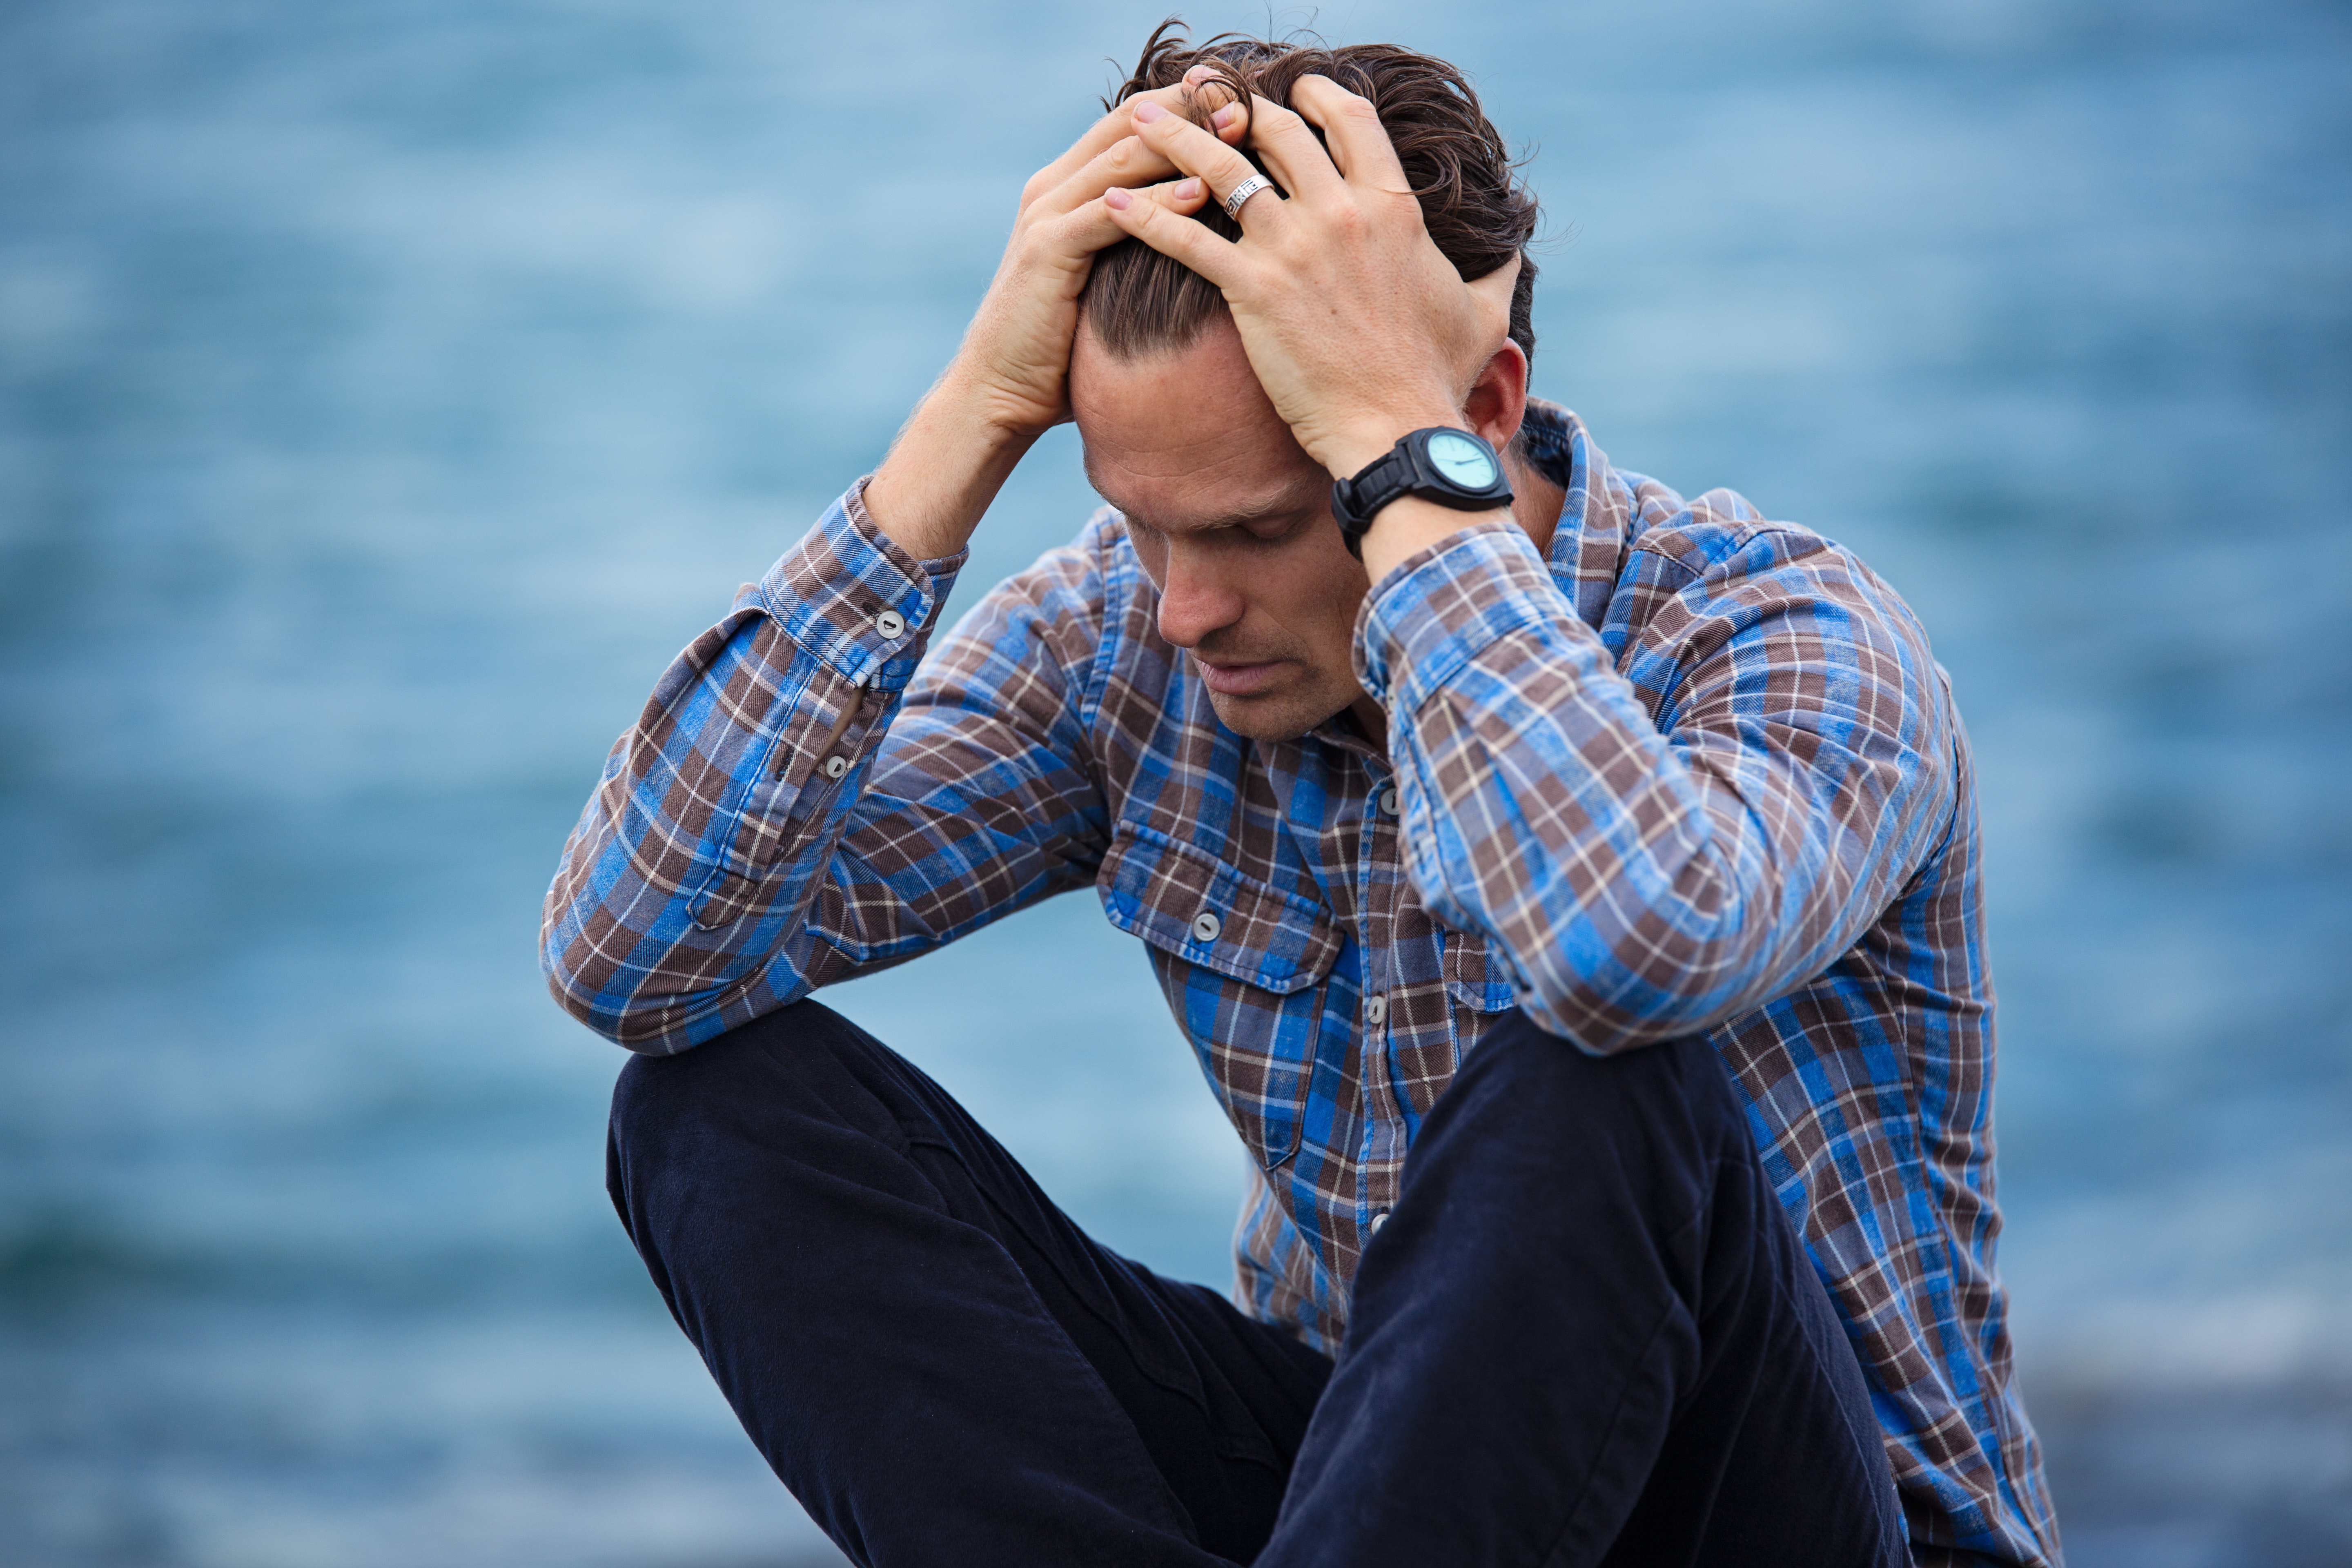
blue, water, plaid, sky, tartan, arm, photography, human, pattern, design, hand, tourism, vacation, happy, music artist, elbow, portrait photography, leisure, sea, photo shoot, sitting, street fashion, ocean, performance, singing